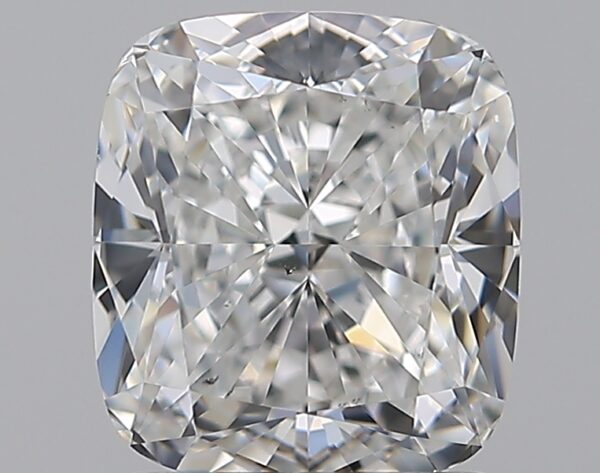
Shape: cushion
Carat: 1.81
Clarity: VS2
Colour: F
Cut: EX
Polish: EX
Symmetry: EX
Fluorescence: N
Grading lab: GIA
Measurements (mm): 7.08 x 6.41 x 4.43